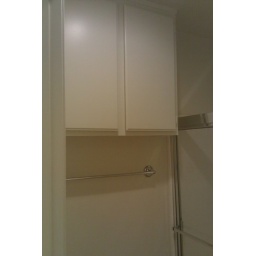
cabinet above toilet in bathroom